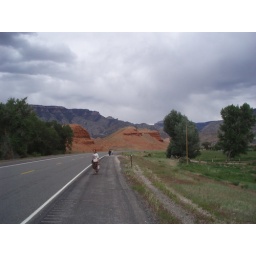
walking back to camp from exercise hill. it is the hill on the left, right by the trees.